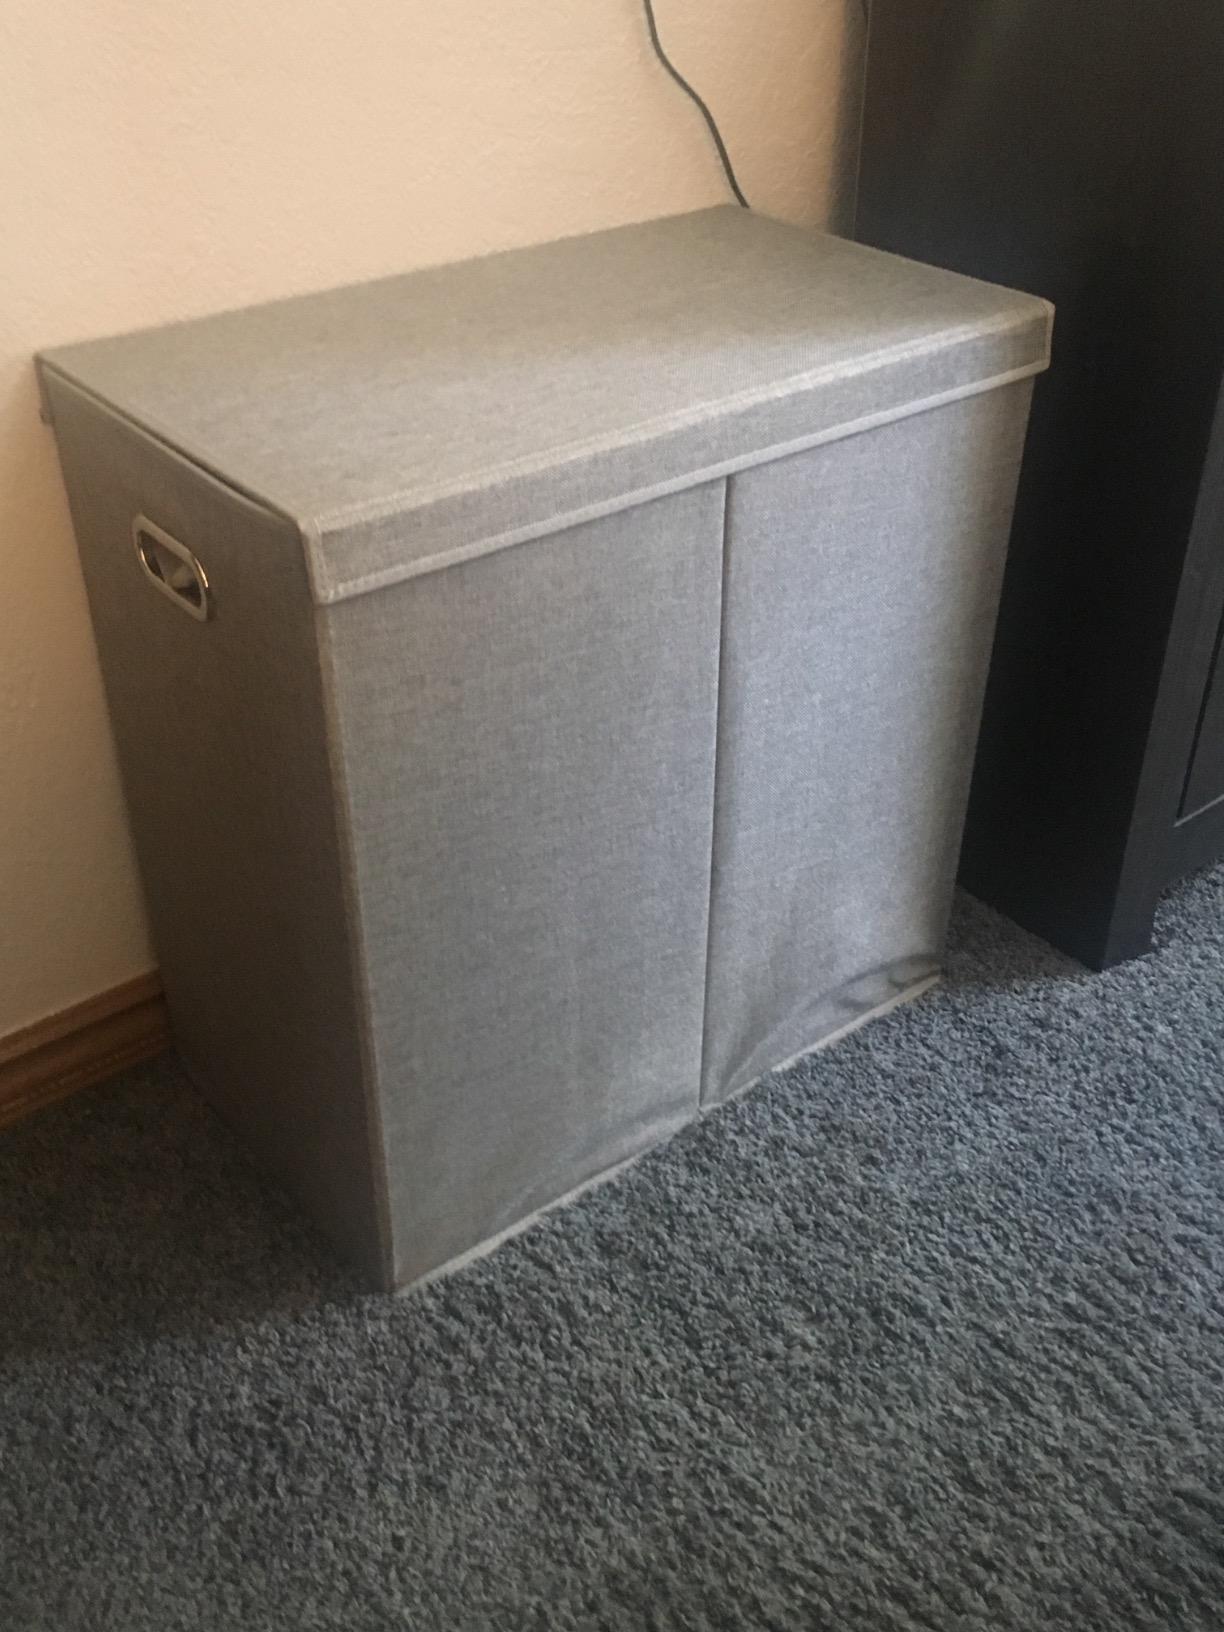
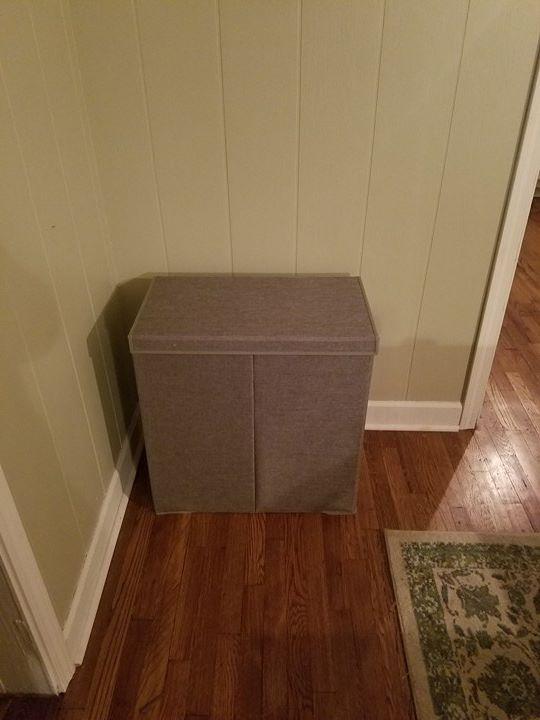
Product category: items_hamper
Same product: yes